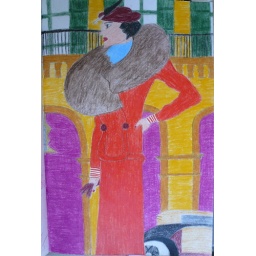
The girl in red